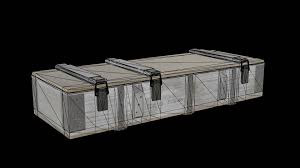
Label: D-30